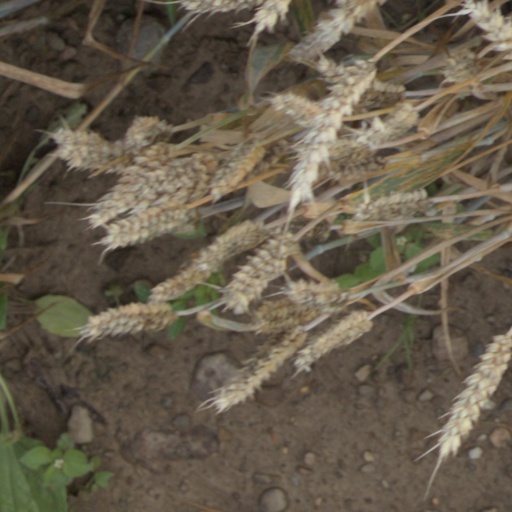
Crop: wheat